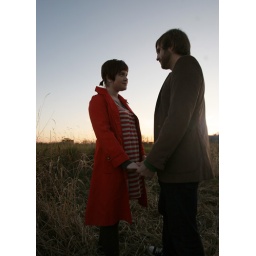
Taken in a field off highway 41 between Oshkosh and Fond Du Lac.